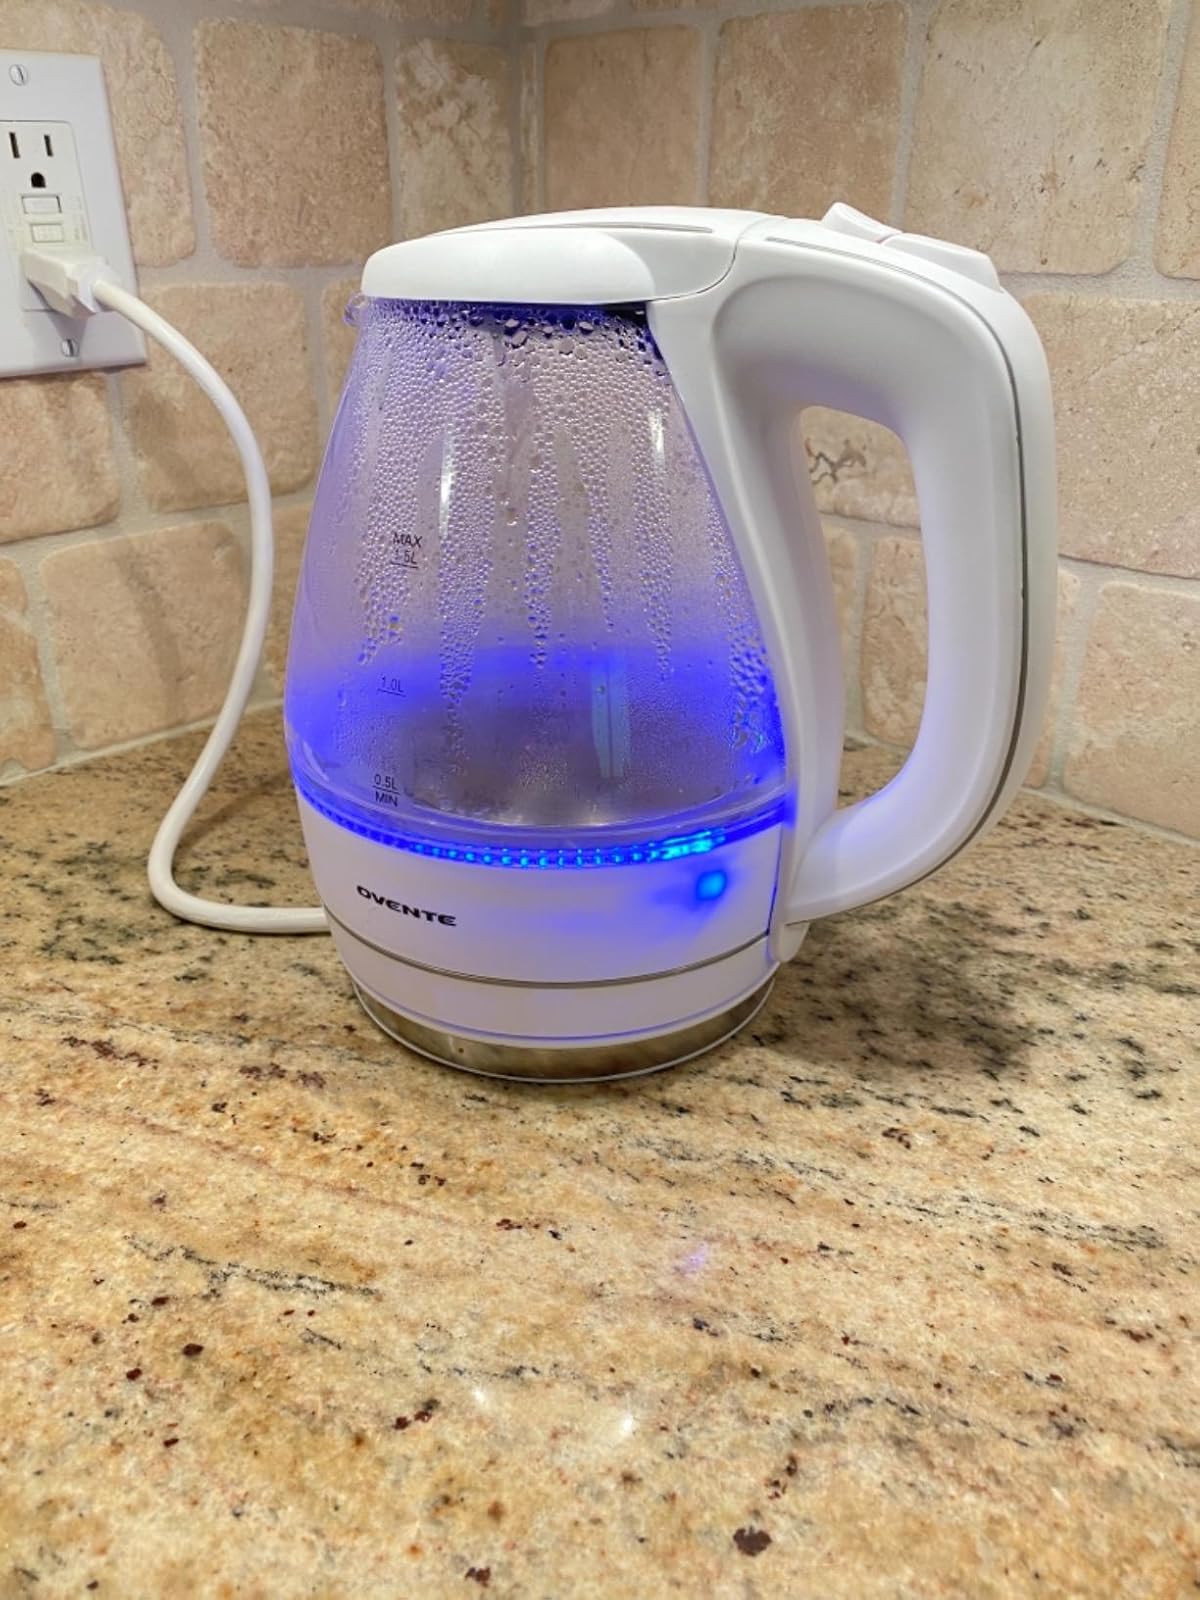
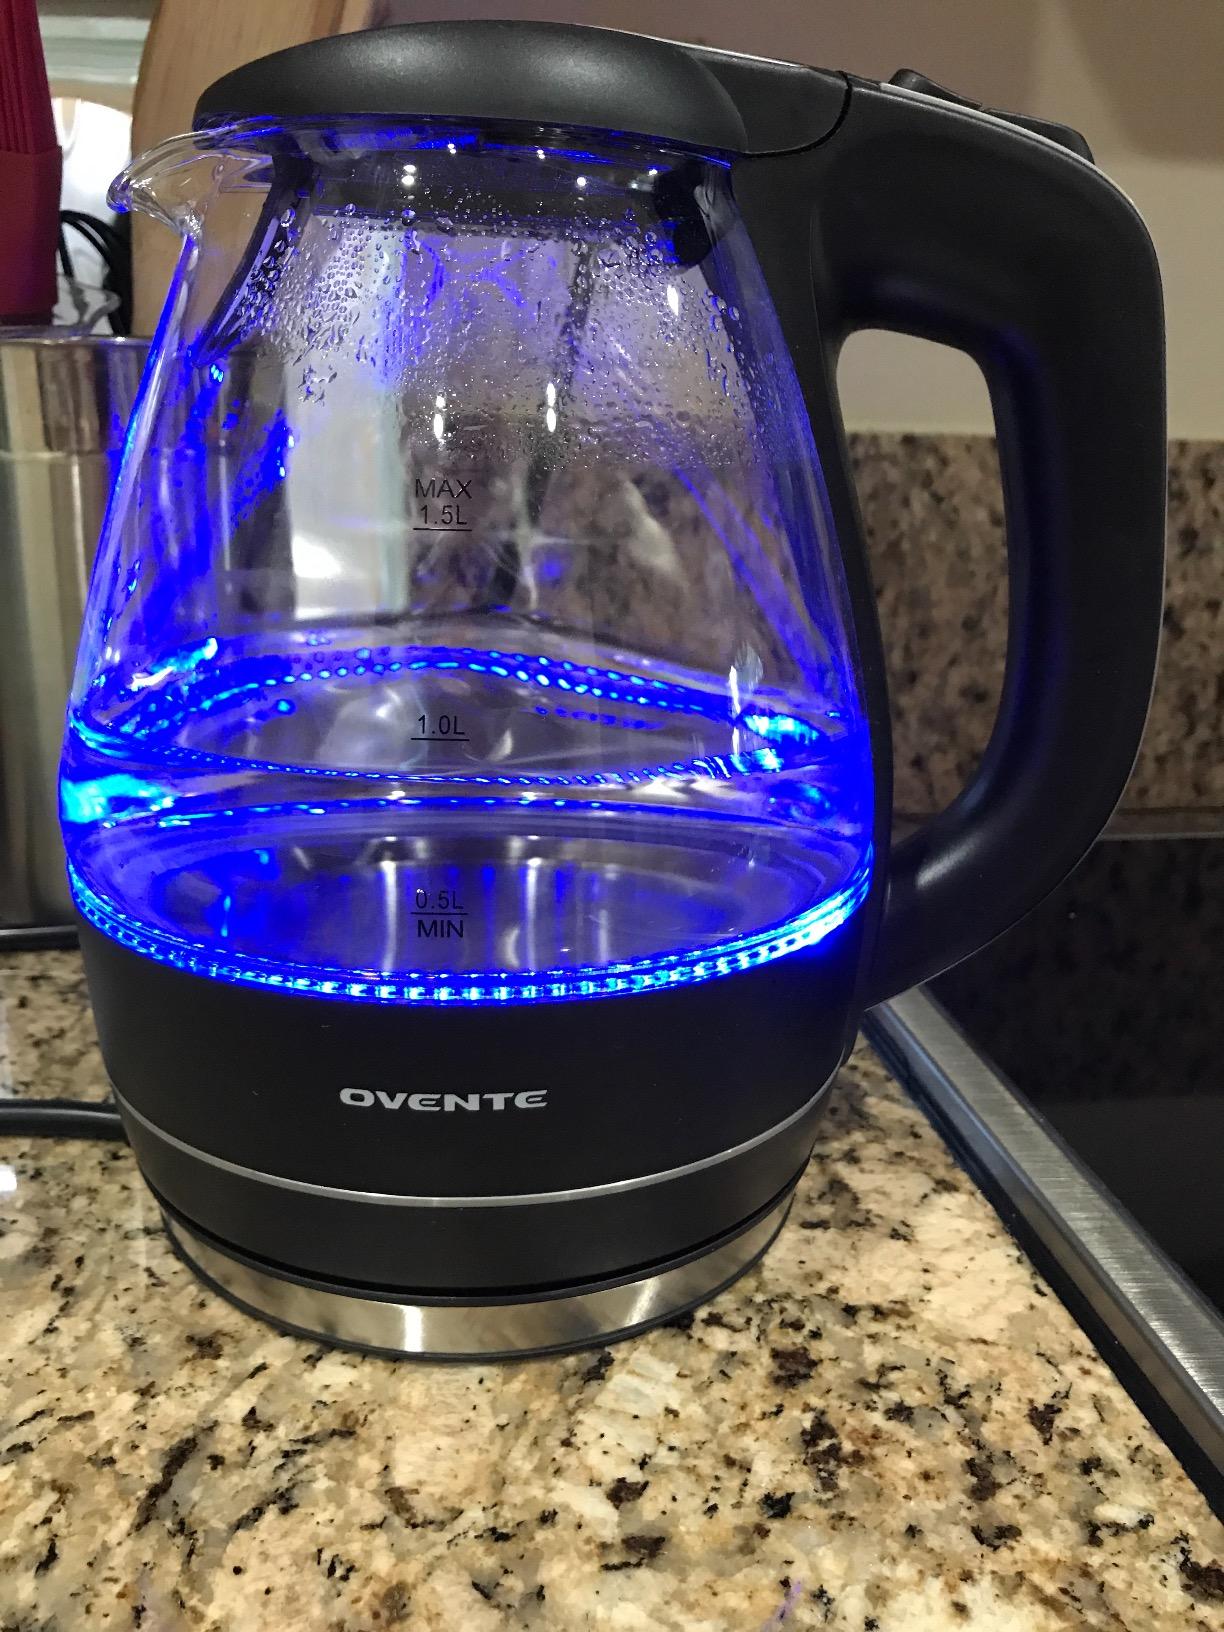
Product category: items_kettle
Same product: no